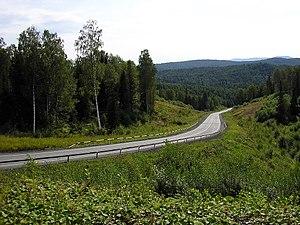
La Chorie montagneuse ou Chorie, en russe Горная Шория, Gornaïa Choria, en chor Тағлығ Шор, Tağlığ Şor, est une région de moyenne montagne et de taïga située dans la partie méridionale de l'oblast de Kemerovo, en Russie. Elle appartient au système montagneux de l'Altaï qui s'étend au sud-ouest. Elle doit son nom aux Chors, peuple turco-altaïque. Tachtagol est le centre administratif de la Chorie.